Jungle Kyona

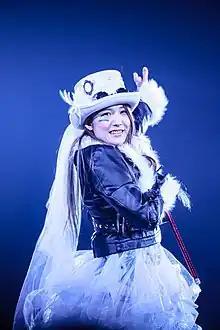
Kyona in January 2023

better known by her ring name , is a Japanese professional wrestler. She is best known for her time in the joshi puroresu promotion World Wonder Ring Stardom, where she was a former three-time Artist of Stardom Champion and Goddesses of Stardom Champion.